Iyenga

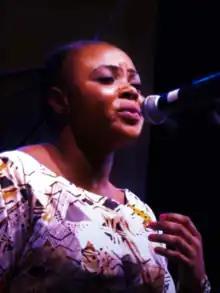
Iyenga during her 2018 performance at the Jazz Kif Festival in Kinshasa.

Esther Iyenga Mboyo, better known as Iyenga (born in Equateur, Democratic Republic of Congo) is a Congolese singer-songwriter.